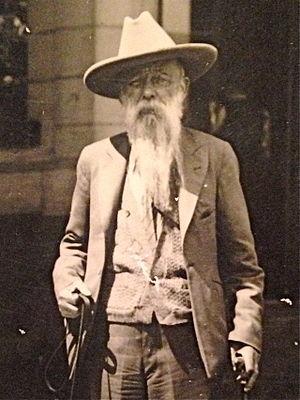
Alfred Aloysius "trader" Horn est un voyageur et explorateur britannique.